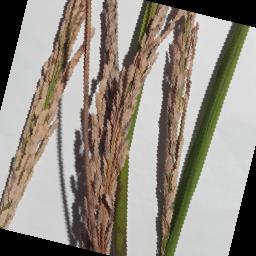
Label: Rice___Neck_Blast